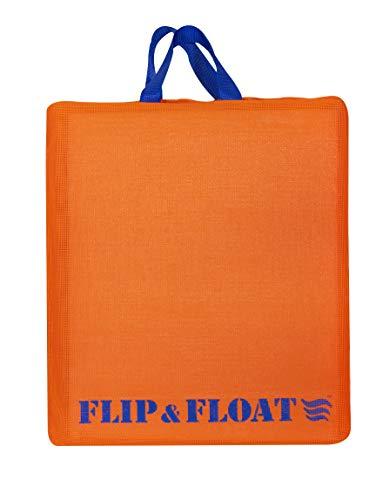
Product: Solstice Flip & Float Lounge Seat, Orange
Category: Toys & Games | Sports & Outdoor Play | Pools & Water Toys
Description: Use it in or out of the water for a comfortable cushion.
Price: $19.59
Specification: ProductDimensions:46x16x1.5inches|ItemWeight:1.75pounds|ShippingWeight:1.85pounds(Viewshippingratesandpolicies)|ASIN:B07JMHDXXB|Itemmodelnumber:15003|Manufacturerrecommendedage:13yearsandup